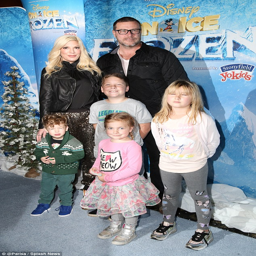
still a happy family : who shares children with actor , has yet to comment on the lawsuit